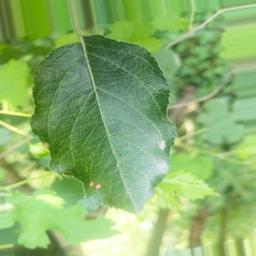
Label: Alternaria